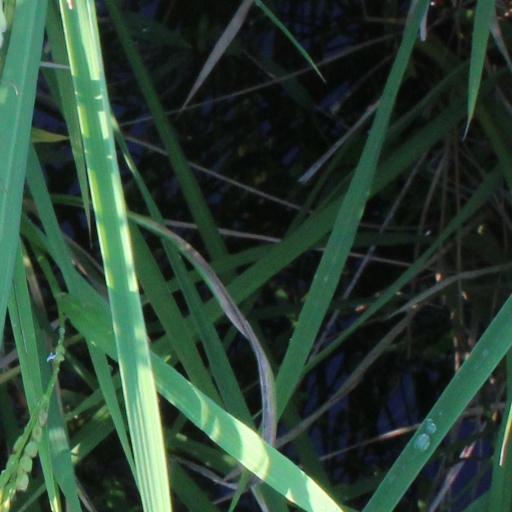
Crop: rice